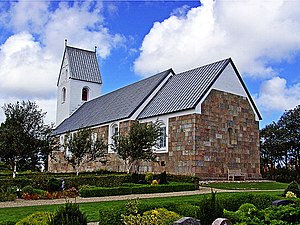
Stadil Kirke
Stadil Kirke
fra sydøst
Stadil Kirke ligger i Stadil Kirkeby lidt syd for landsbyen Stadil i Stadil Sogn, Ringkøbing-Skjern Kommune.